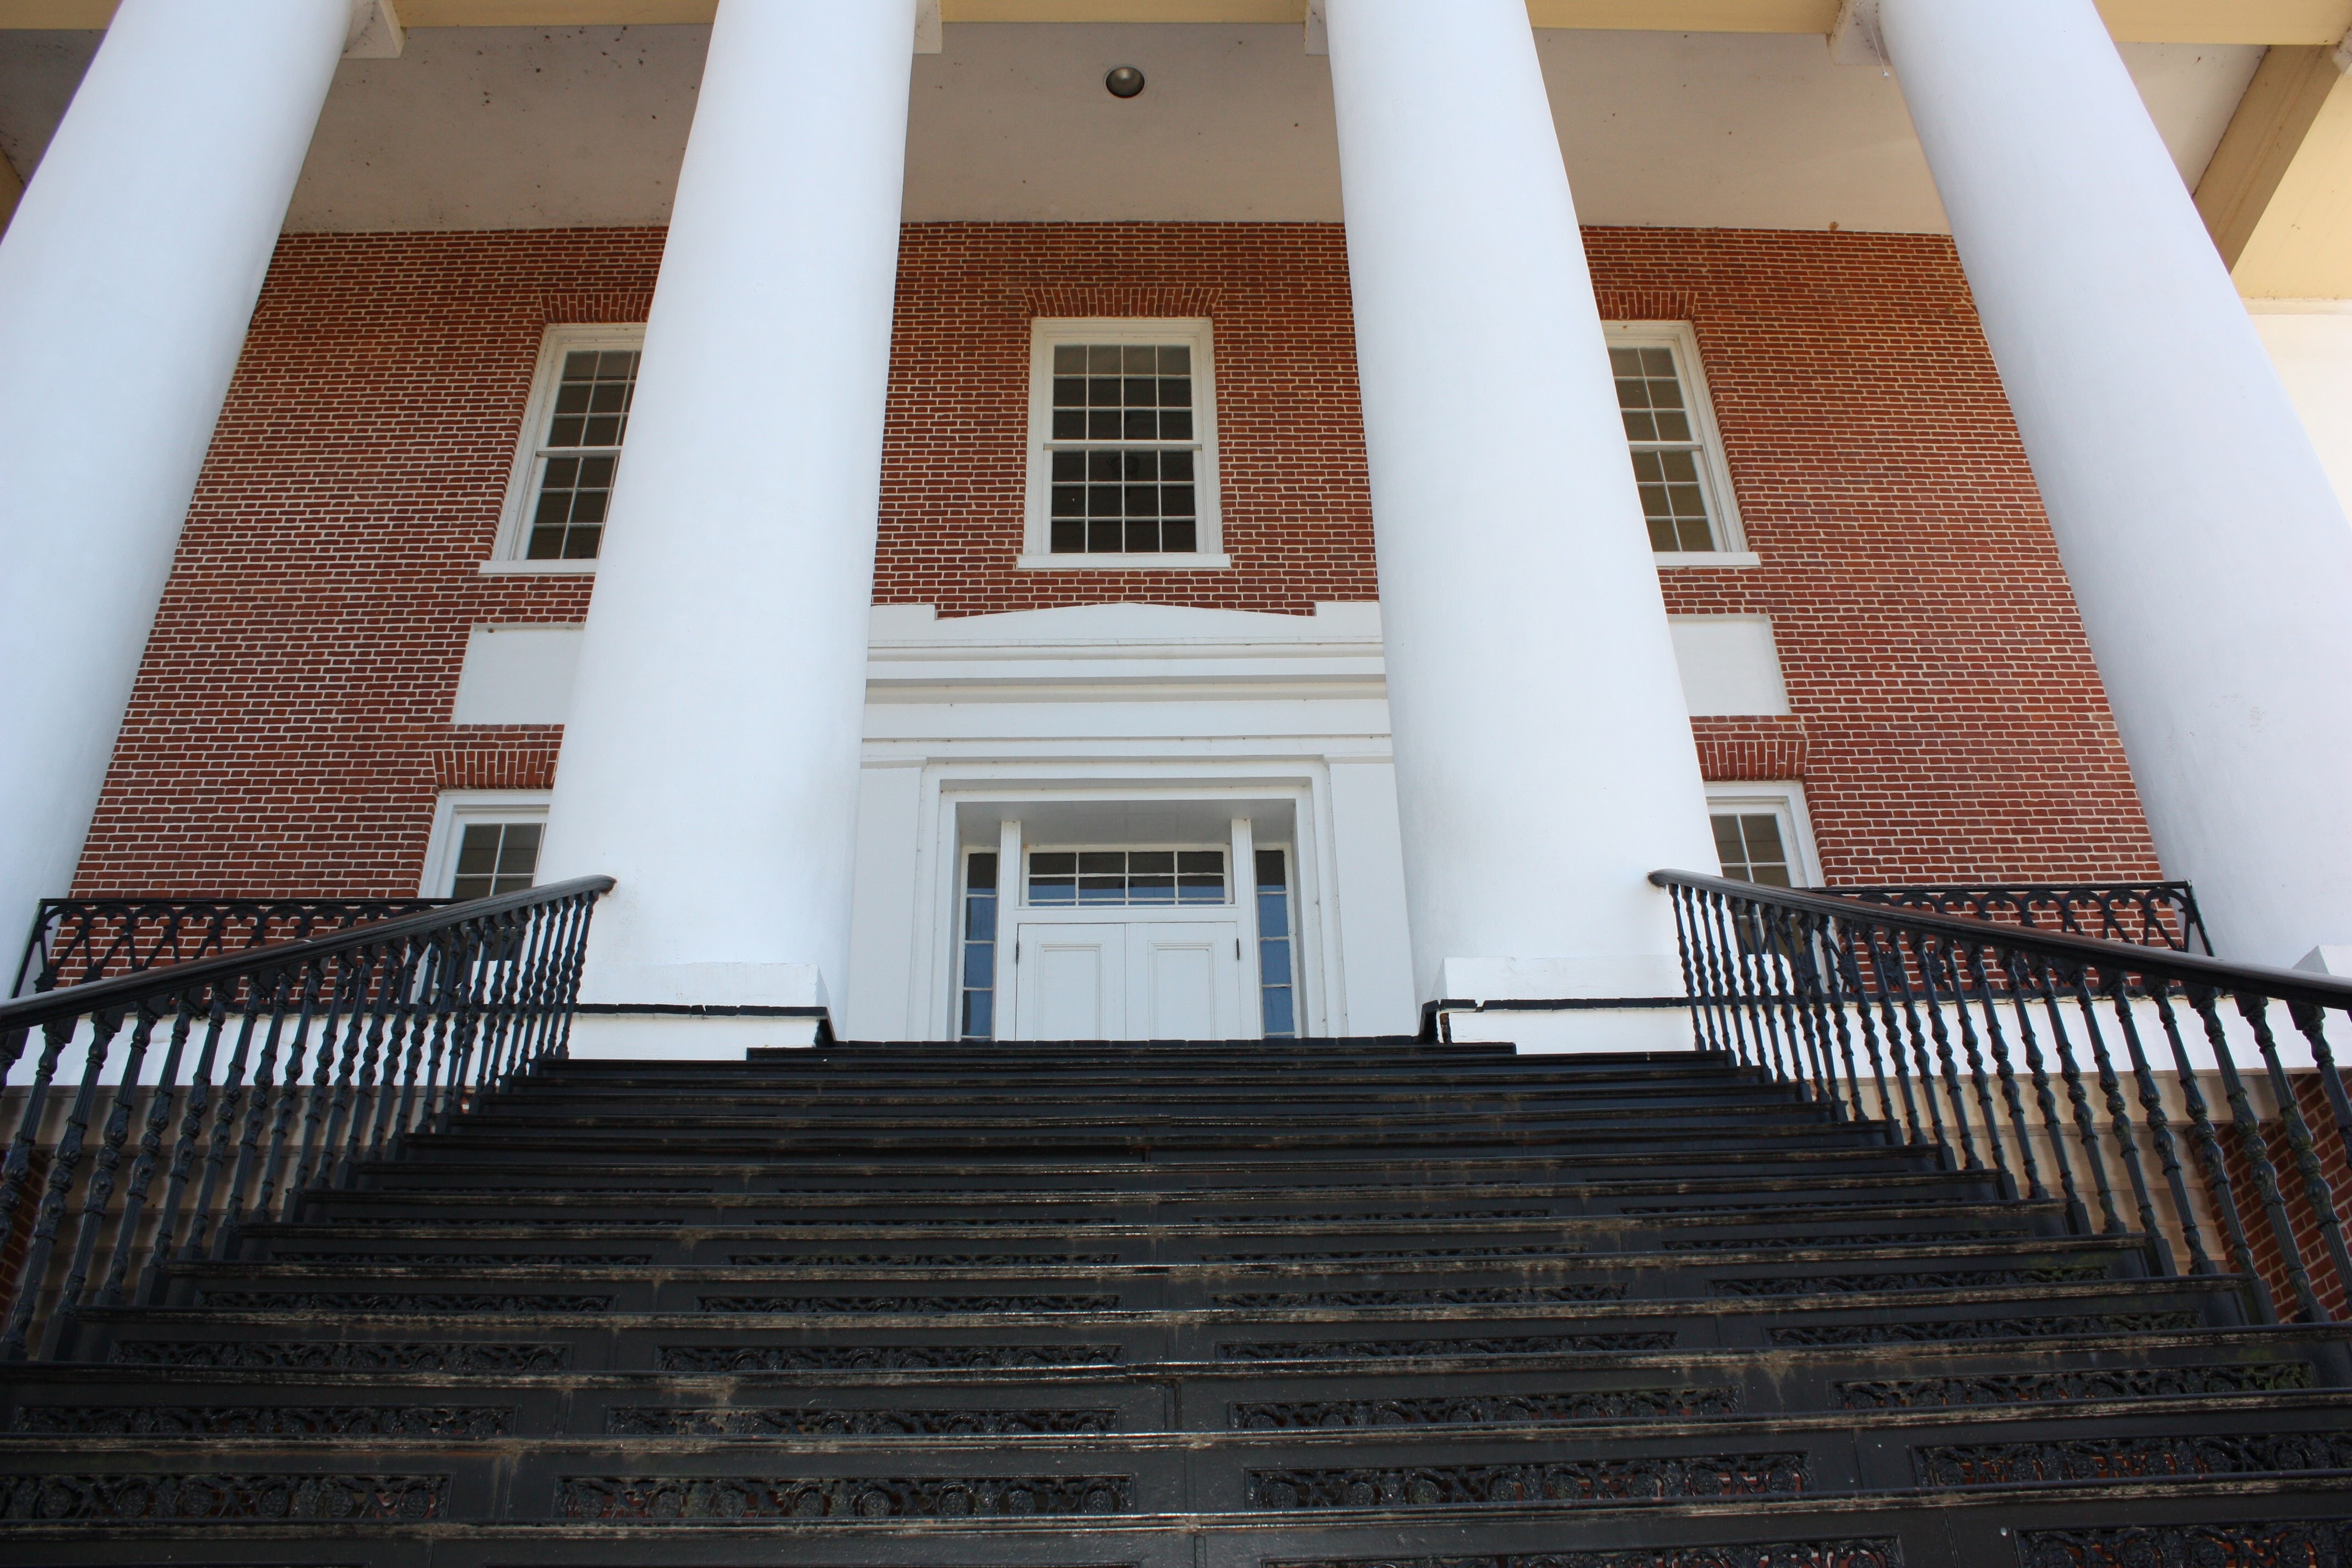
architecture, wood, house, floor, roof, home, facade, property, interior design, design, stairs, estate, flooring, daylighting, window covering